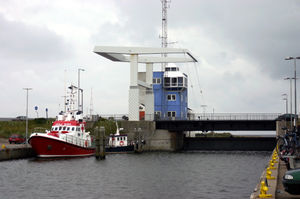
Hvide Sande / Fiskeri og værftsdrift
Slusen i Hvide Sande
Hvide Sande er en fiskeriby i Vestjylland med 2.932 indbyggere, beliggende i Holmsland Klit Sogn midt på landtangen Holmsland Klit. Byen ligger i Ringkøbing-Skjern Kommune og hører til Region Midtjylland.